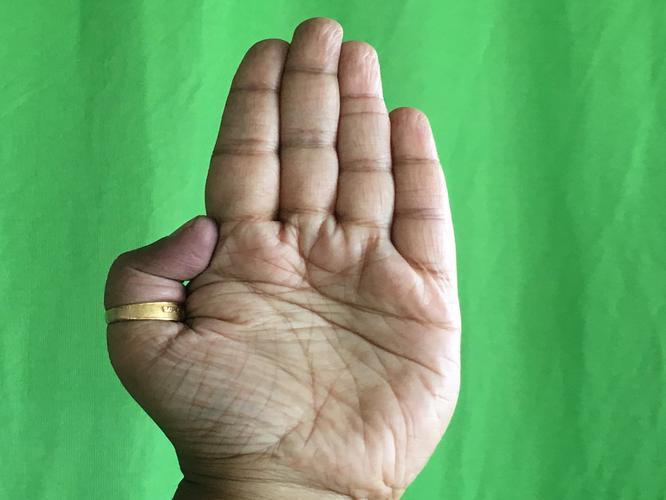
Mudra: Pathaka
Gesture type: single_hand